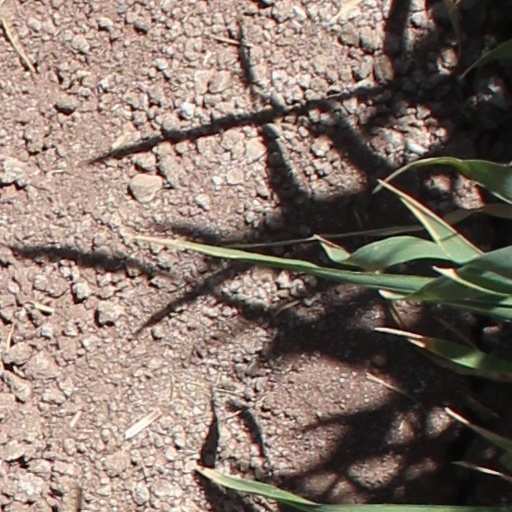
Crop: wheat